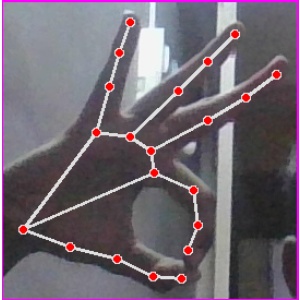
अक्षर: ण